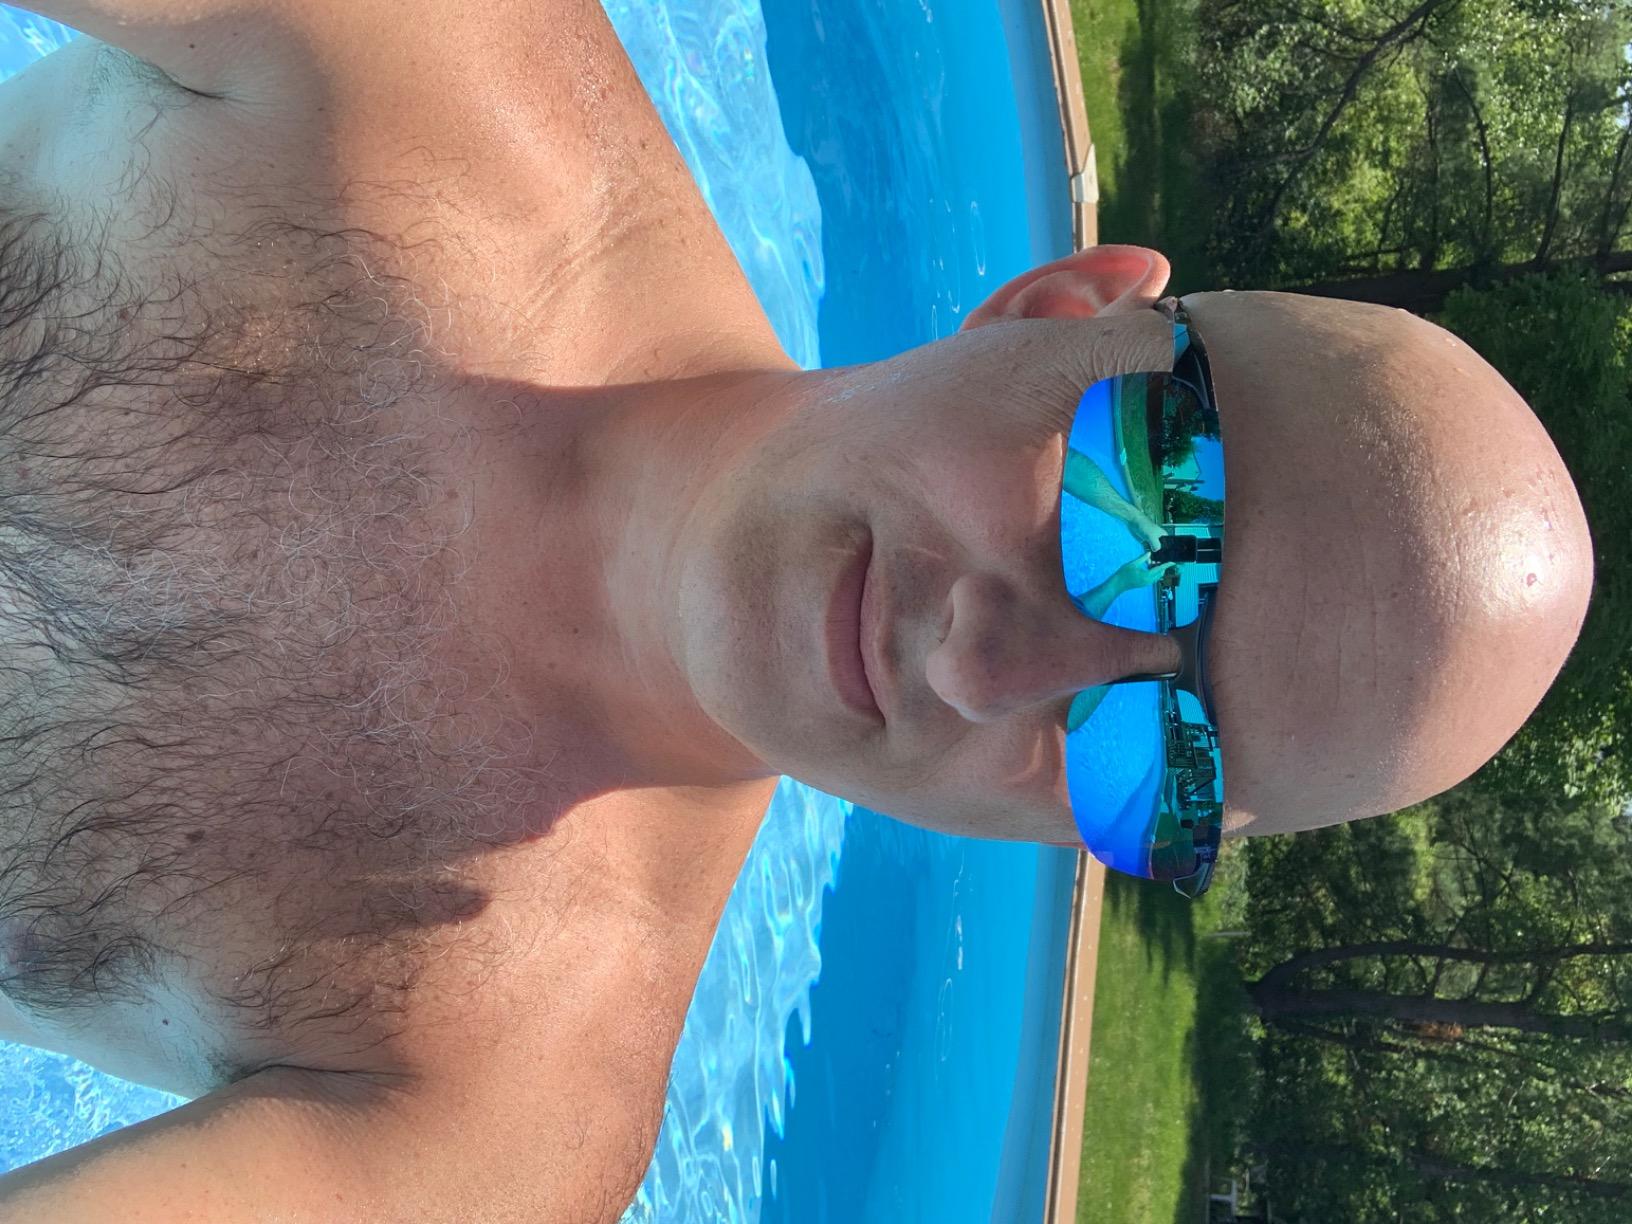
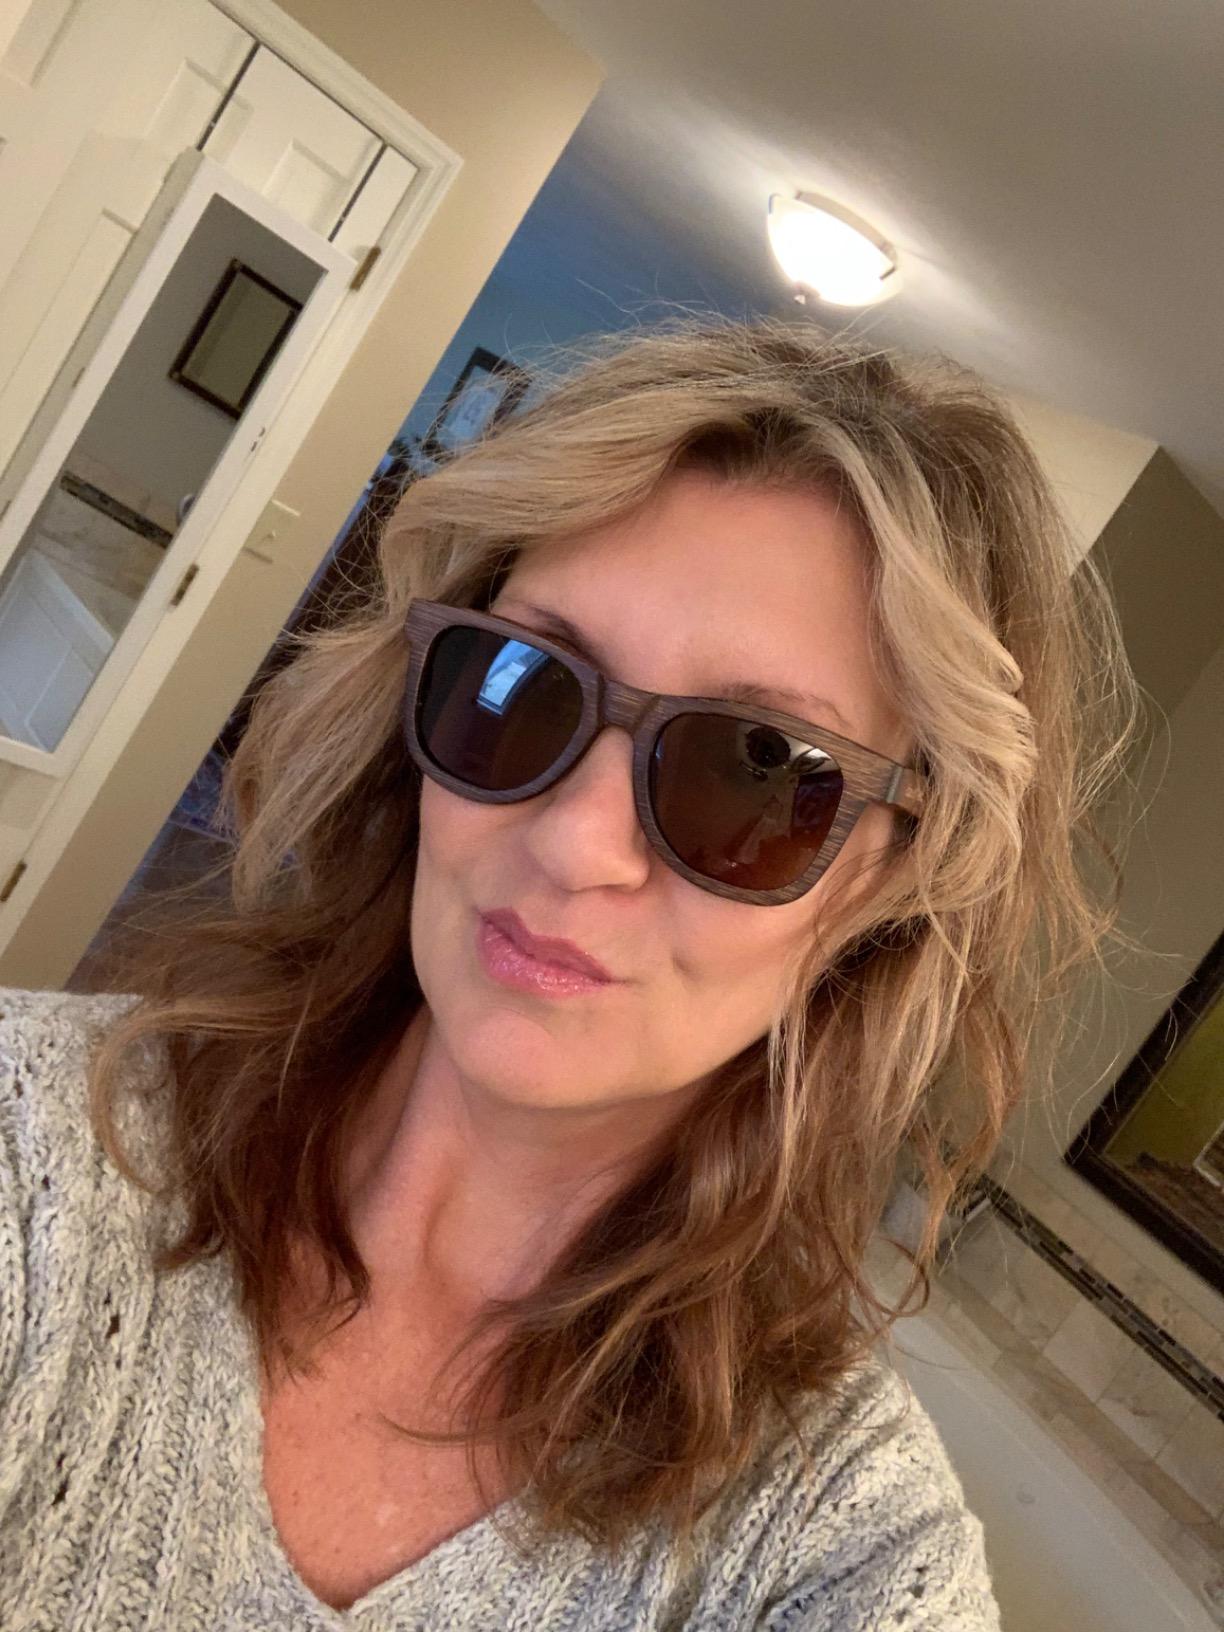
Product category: accessories_sunglasses
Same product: no